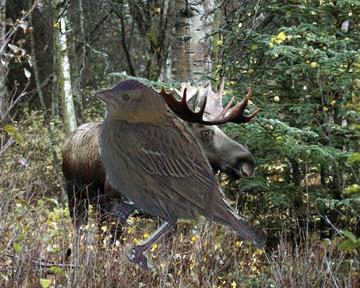
Bird species: Bobolink
Bird type: landbird
Background: land